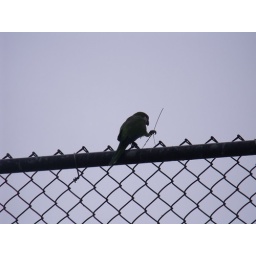
parrot carrying grass in its talon